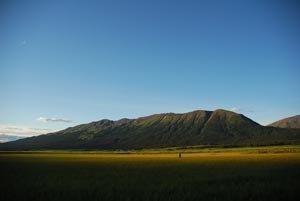
Le plateau Spatsizi est un plateau situé dans le Nord-Ouest de la Colombie-Britannique au Canada.